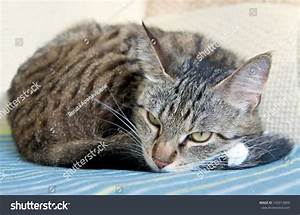
Label: cat